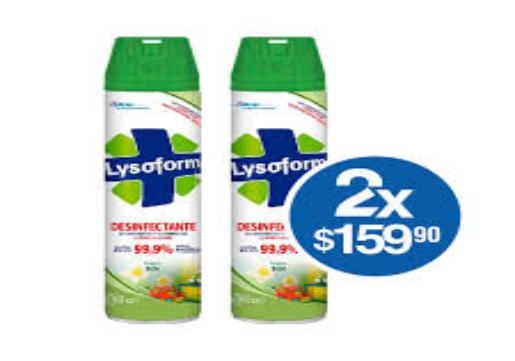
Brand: lysoform
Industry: Necessities